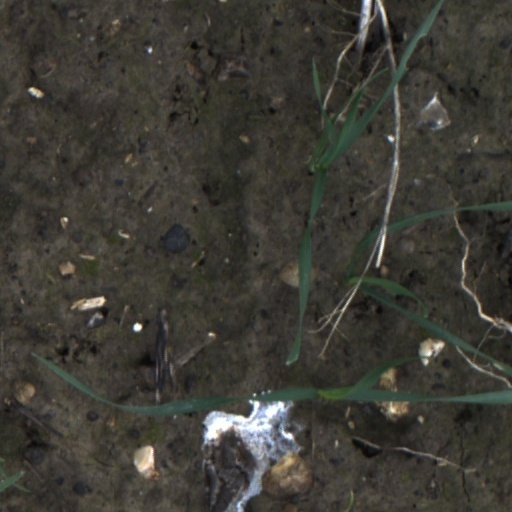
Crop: wheat